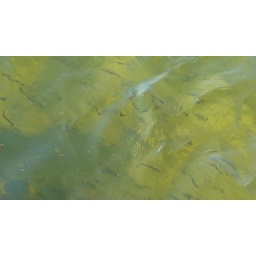
bait fish in the water